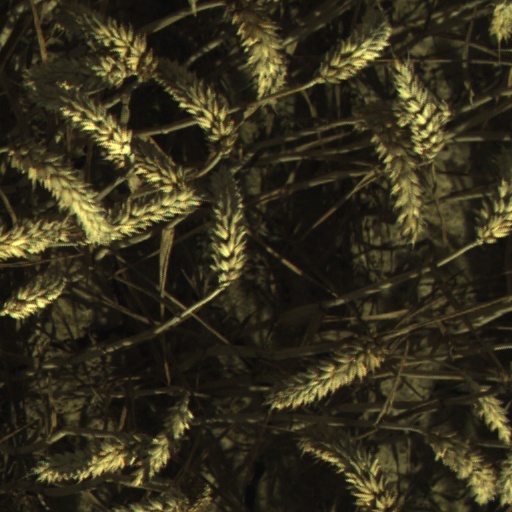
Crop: wheat